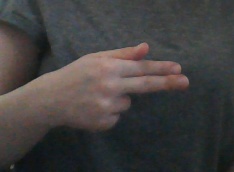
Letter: ghain